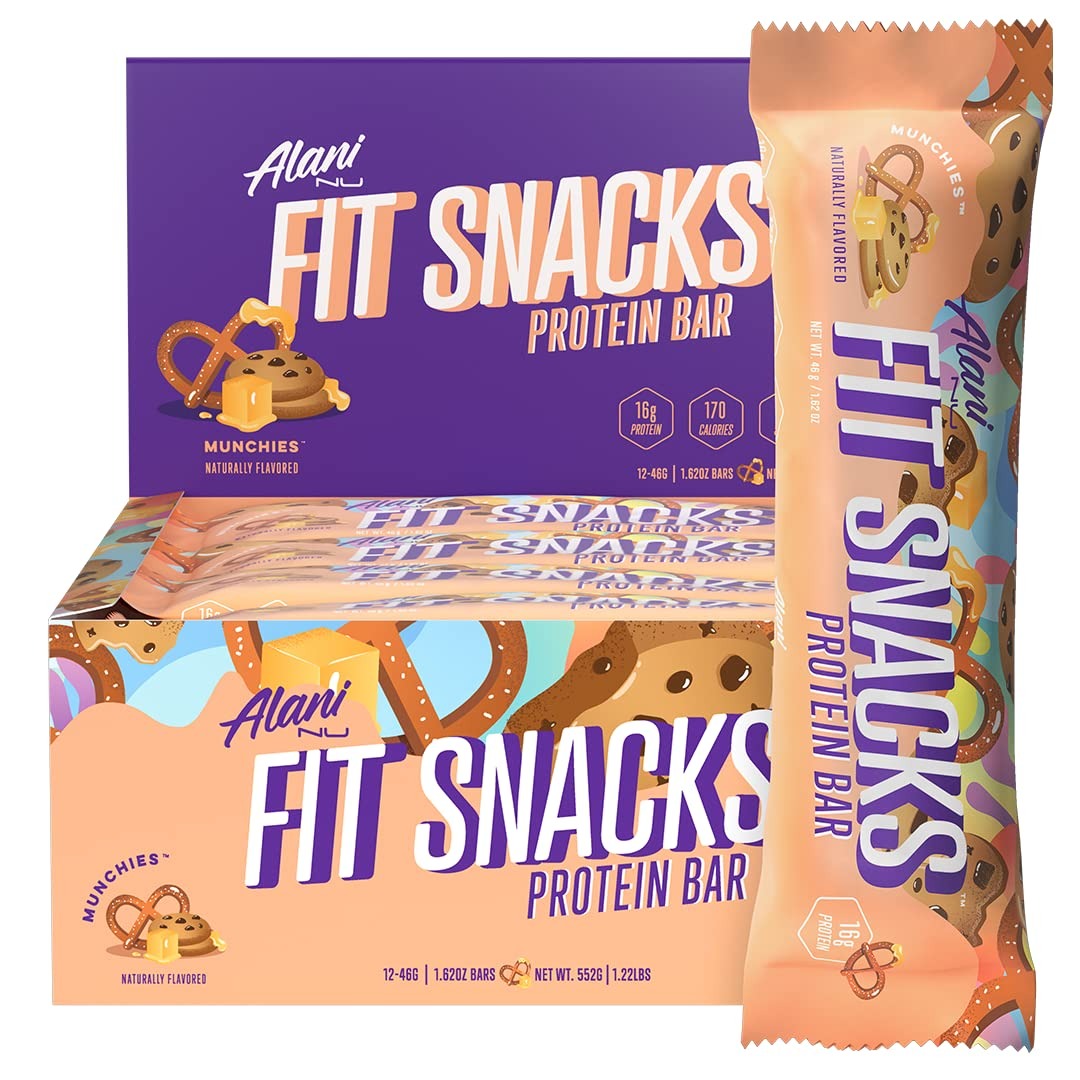
Item Name: Alani Nu Fit Snacks Protein Bar - Munchies - 12 Bars
Value: 19.47
Unit: Ounce

Price: 29.99